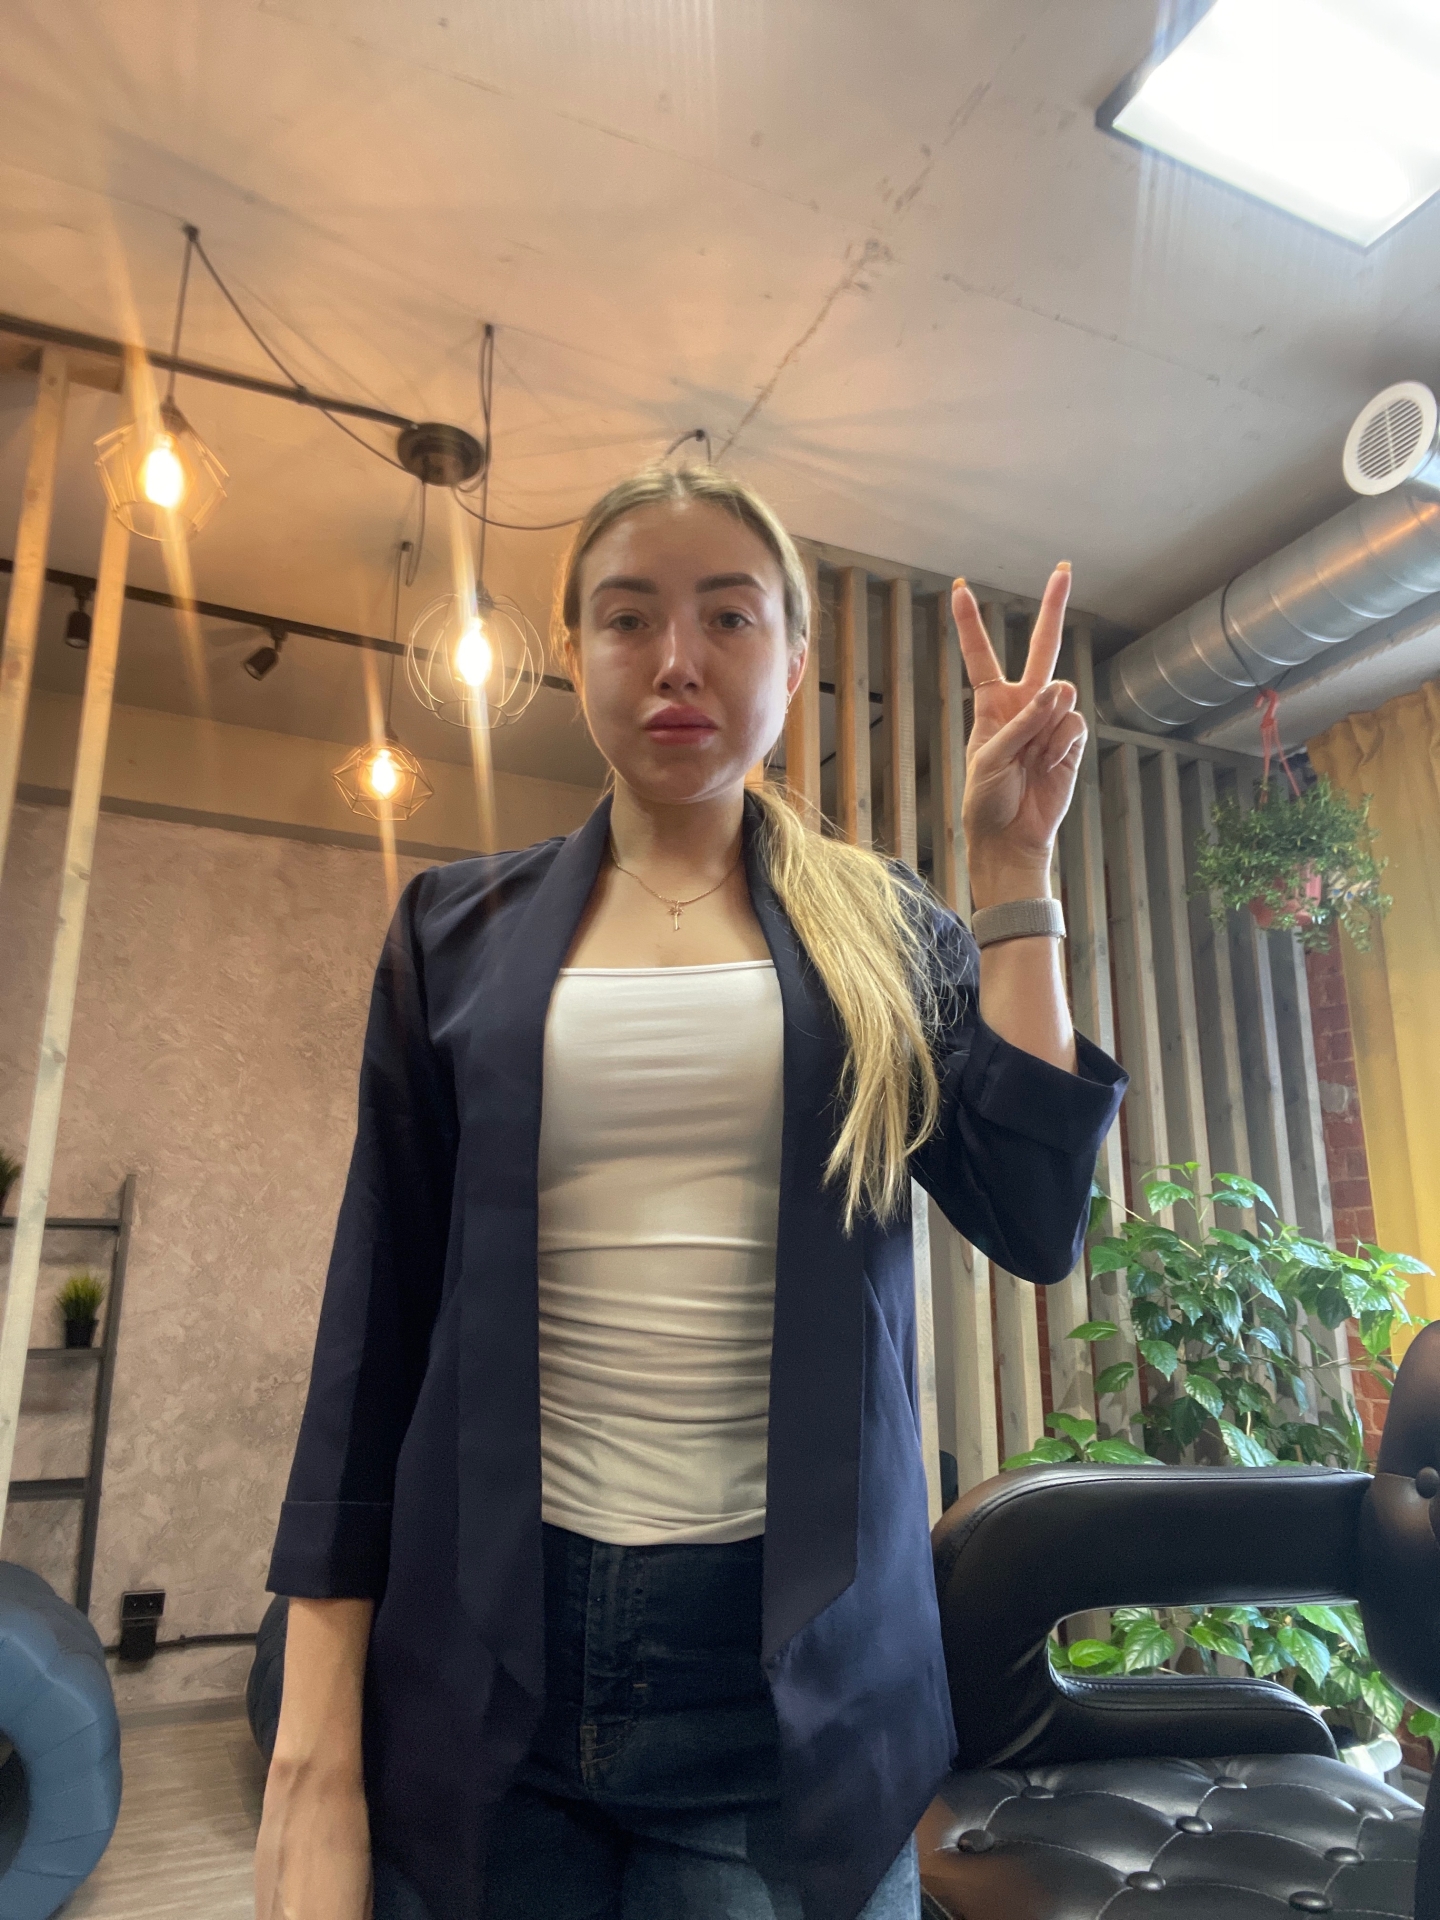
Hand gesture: peace